Berberis aquifolium

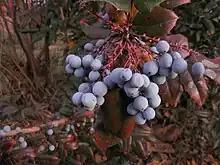
Small fruits come in grape-like clusters

As with some other "Berberis", "B. aquifolium" can serve as an alternate host for wheat yellow rust ("Puccinia striiformis" f. sp. "tritici", which usually prefers wheat), but it is unknown whether this occurs naturally.